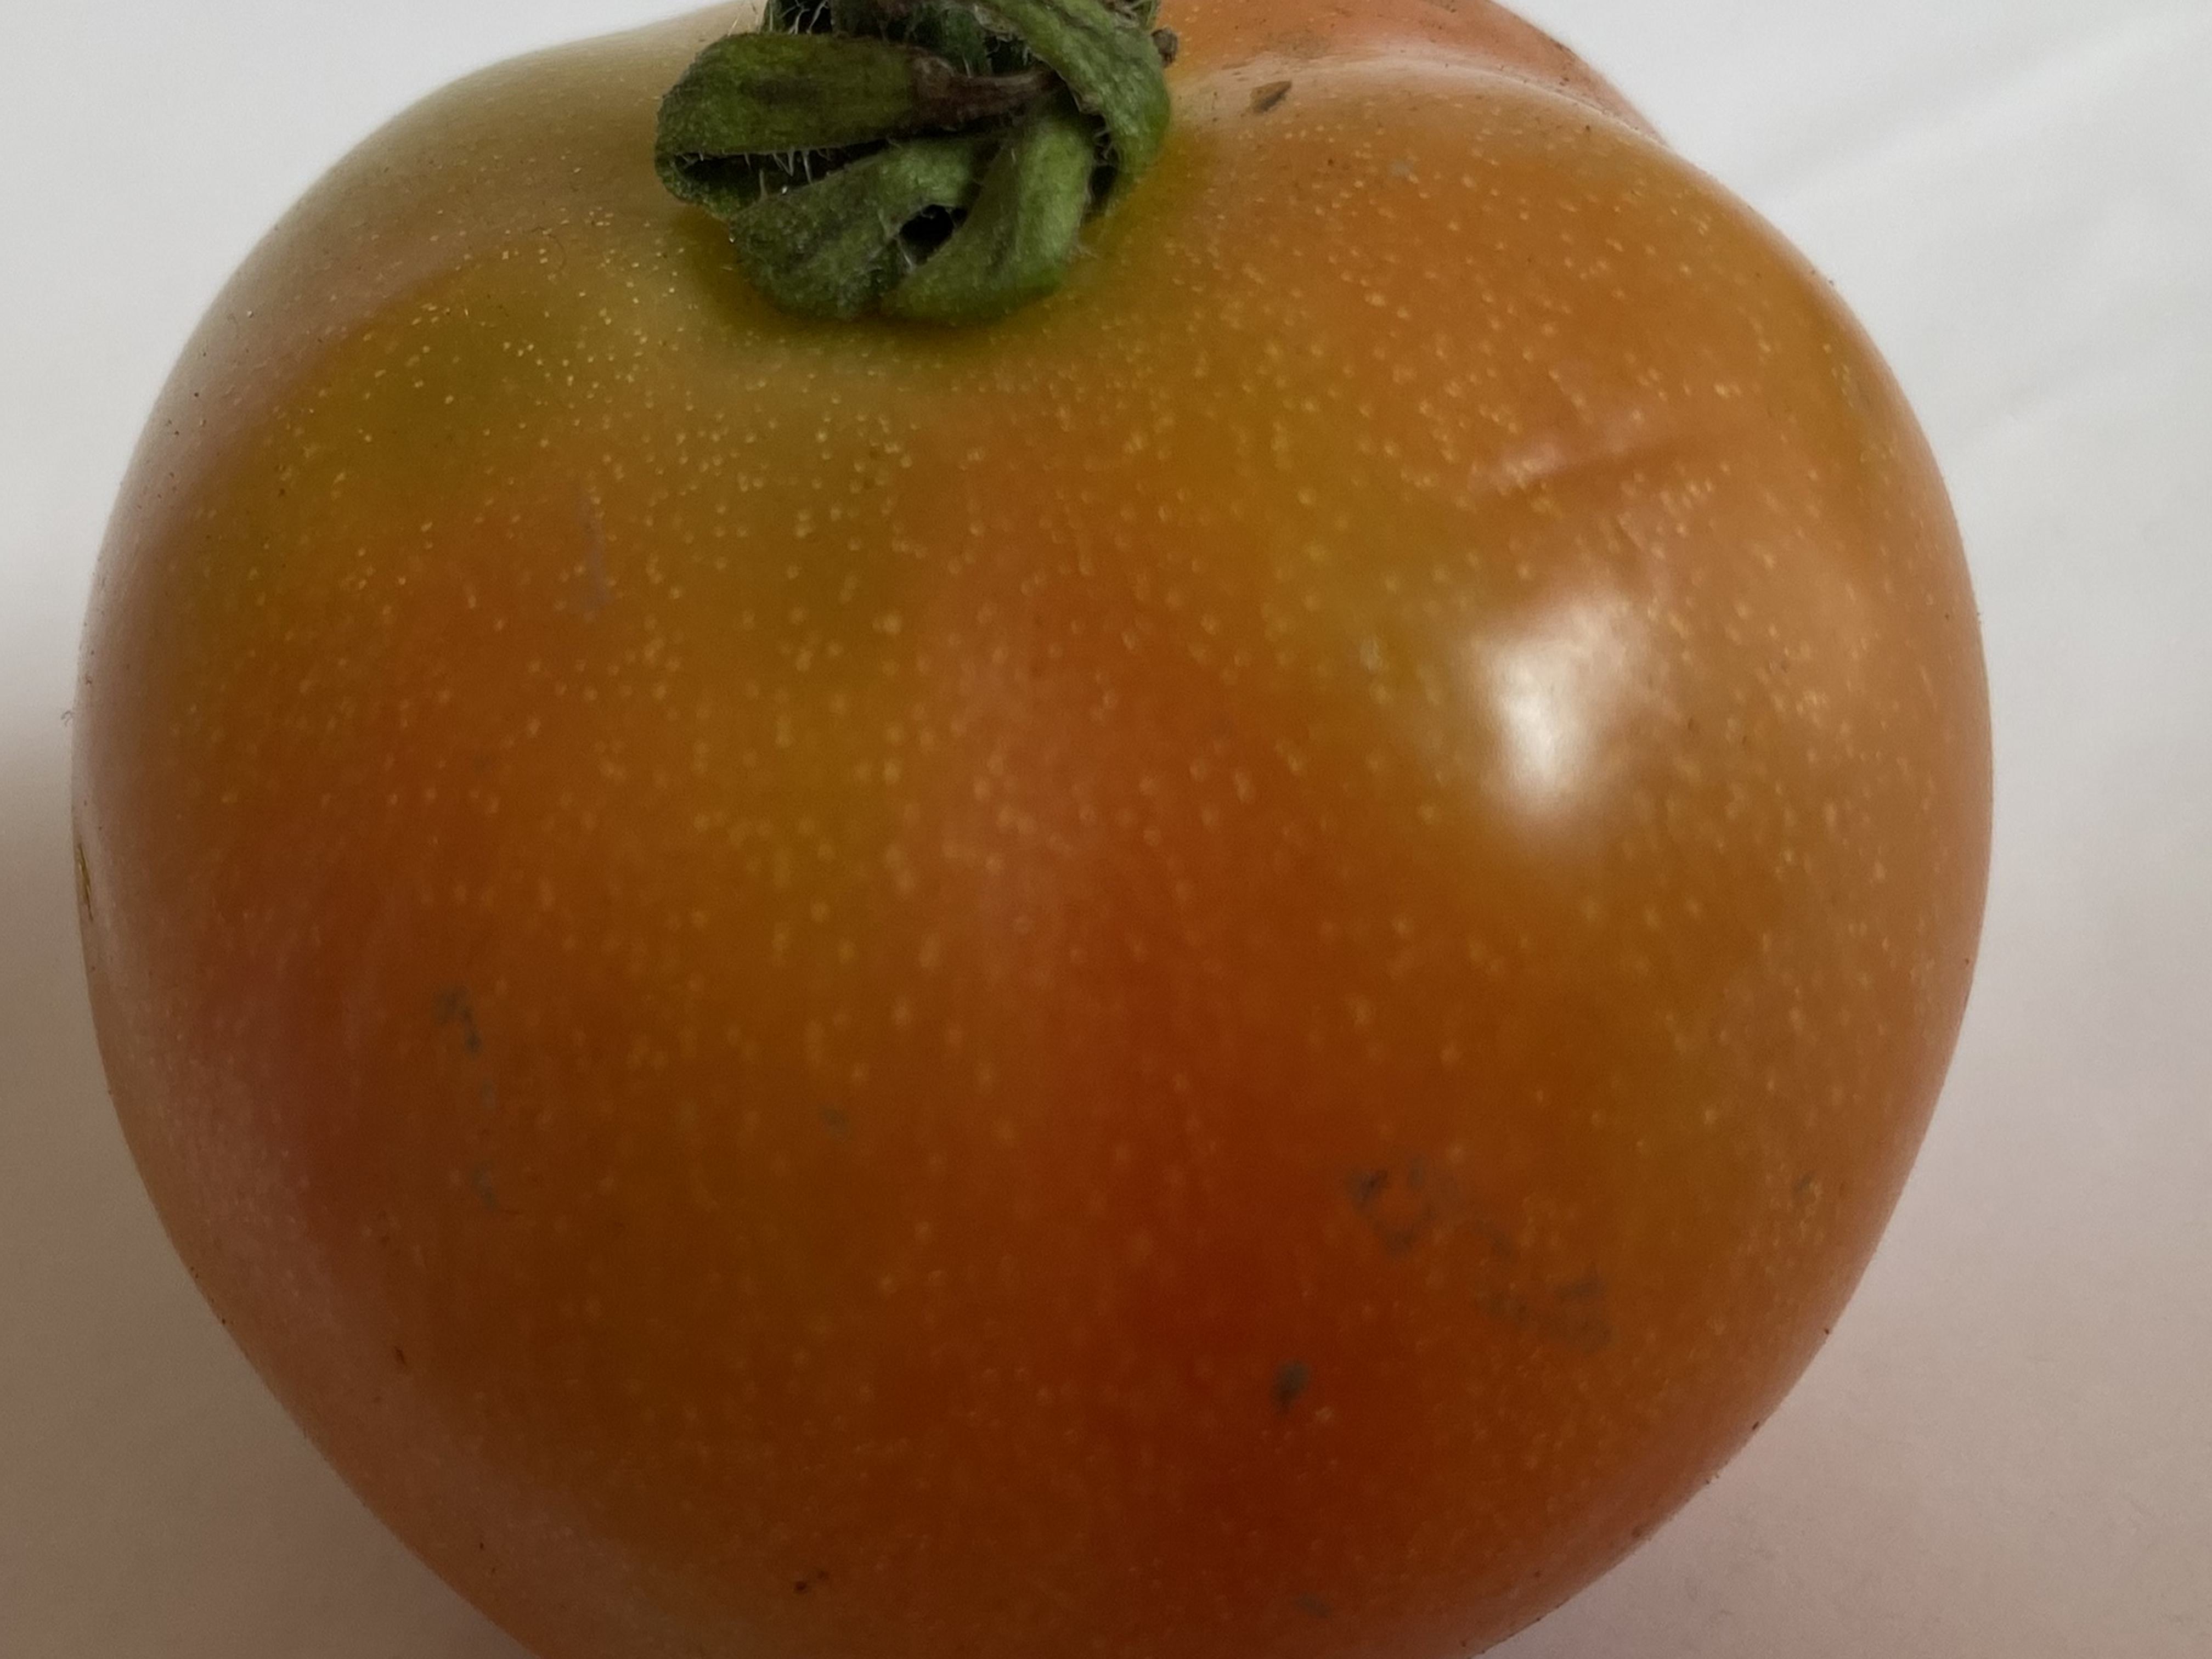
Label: Fresh